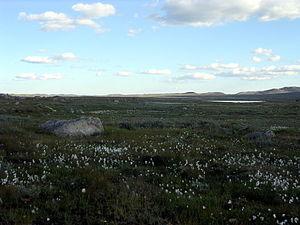
Le Parc national de Hardangervidda est le plus grand parc national de Norvège continentale avec ses 3 422 km². Il est situé au sud du pays, à la frontière des comtés d'Innlandet, de Vestfold og Telemark et de Viken. Il fut fondé en 1981.